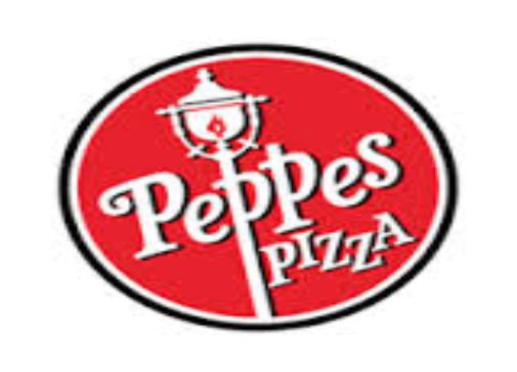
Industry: Food